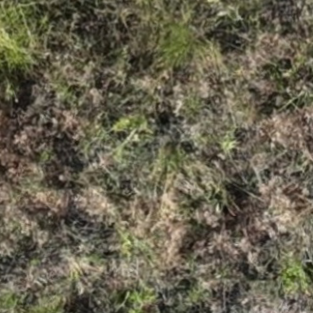
Month: july
Dye color: blue
Dye concentration: low